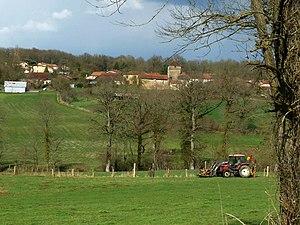
vallée de la Charente, St-Quentin/Charente, France
La Charente limousine ou Confolentais est une région naturelle de France située dans la région Nouvelle-Aquitaine. Elle correspond à la partie occidentale du Massif central, au nord-est du département de la Charente dont elle occupe presque un quart de la superficie.
Saint-Quentin-sur-Charente est une commune du Sud-Ouest de la France, située dans le département de la Charente.